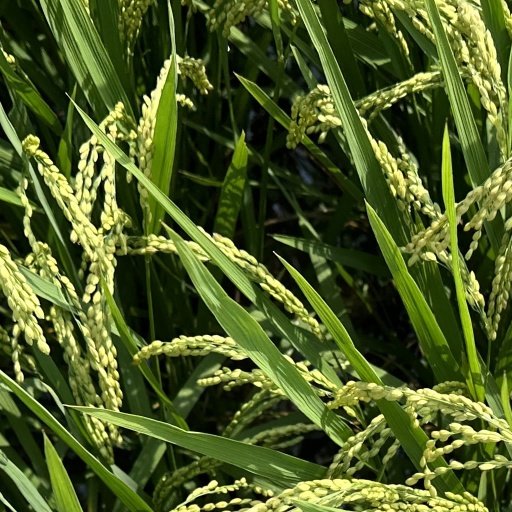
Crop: rice